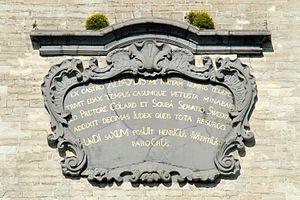
Belgique - Brabant flamand - Hoegaarden - Église Saint-Gorgon
L'église Saint-Gorgon est une église de style classique, baroque et rococo située sur le territoire de la commune belge de Hoegaarden, en Brabant flamand.